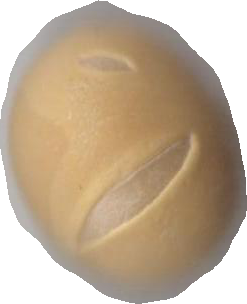
Variety: Grobogan